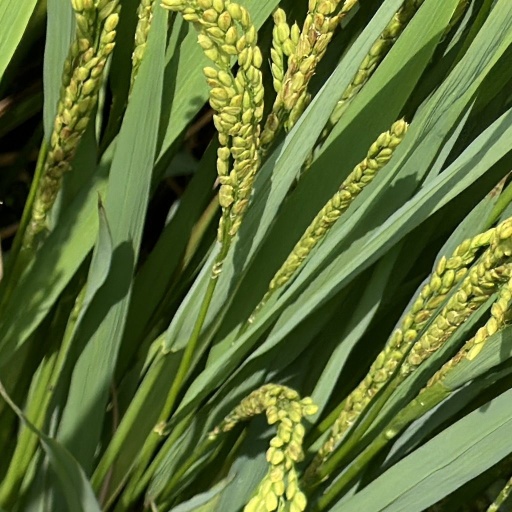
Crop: rice